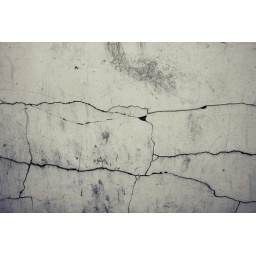
Another photo of a crack in the wall going into a small book of cracks.